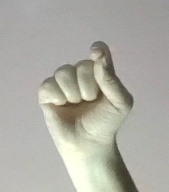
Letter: fa